La Luna Roja

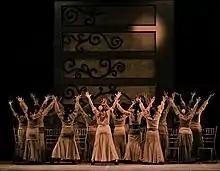
Frenzied Dance of the Cursed Women (La Luna Roja 2012)

La Luna Roja was first performed in 2012 as a brief ballet and was the second half of Fundacion Centro Flamenco's annual performance. Emma Estrada decided that for the 10th anniversary of the Fundacion Centro Flamenco she would push the boundaries of flamenco. She was determined to "use flamenco not only to convey raw emotion but to actually tell a story". "The past 10 years have brought a new wave of flamenco students" Ms. Estrada said "who enjoy blending the traditional soul of flamenco with more modern trends and innovative styles. I felt it was time to bring my vision of a flamenco ballet to life."